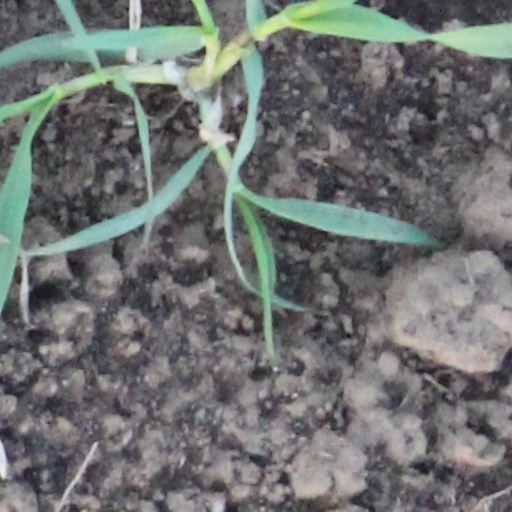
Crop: wheat